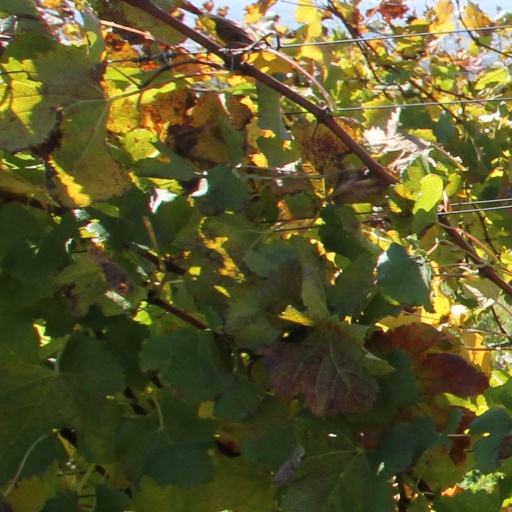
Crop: grape